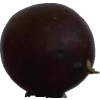
Label: gooseberry